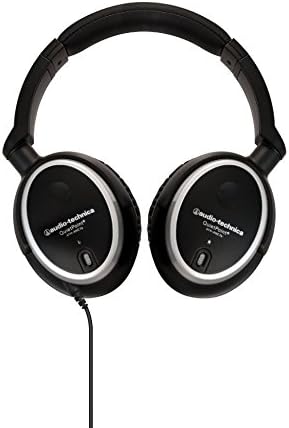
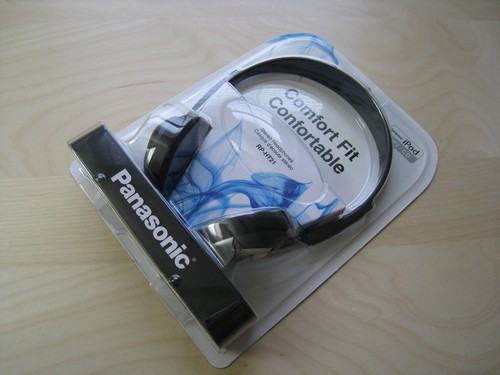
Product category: headphones
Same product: no